Mount Everest

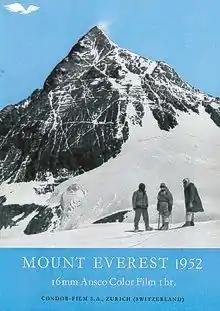
1952 documentary

There is very little native flora or fauna on Everest. A type of moss grows at on Mount Everest and it may be the highest altitude plant species. An alpine cushion plant called "Arenaria" is known to grow below in the region. According to the study based on satellite data from 1993 to 2018, vegetation is expanding in the Everest region. Researchers have found plants in areas that were previously deemed bare.